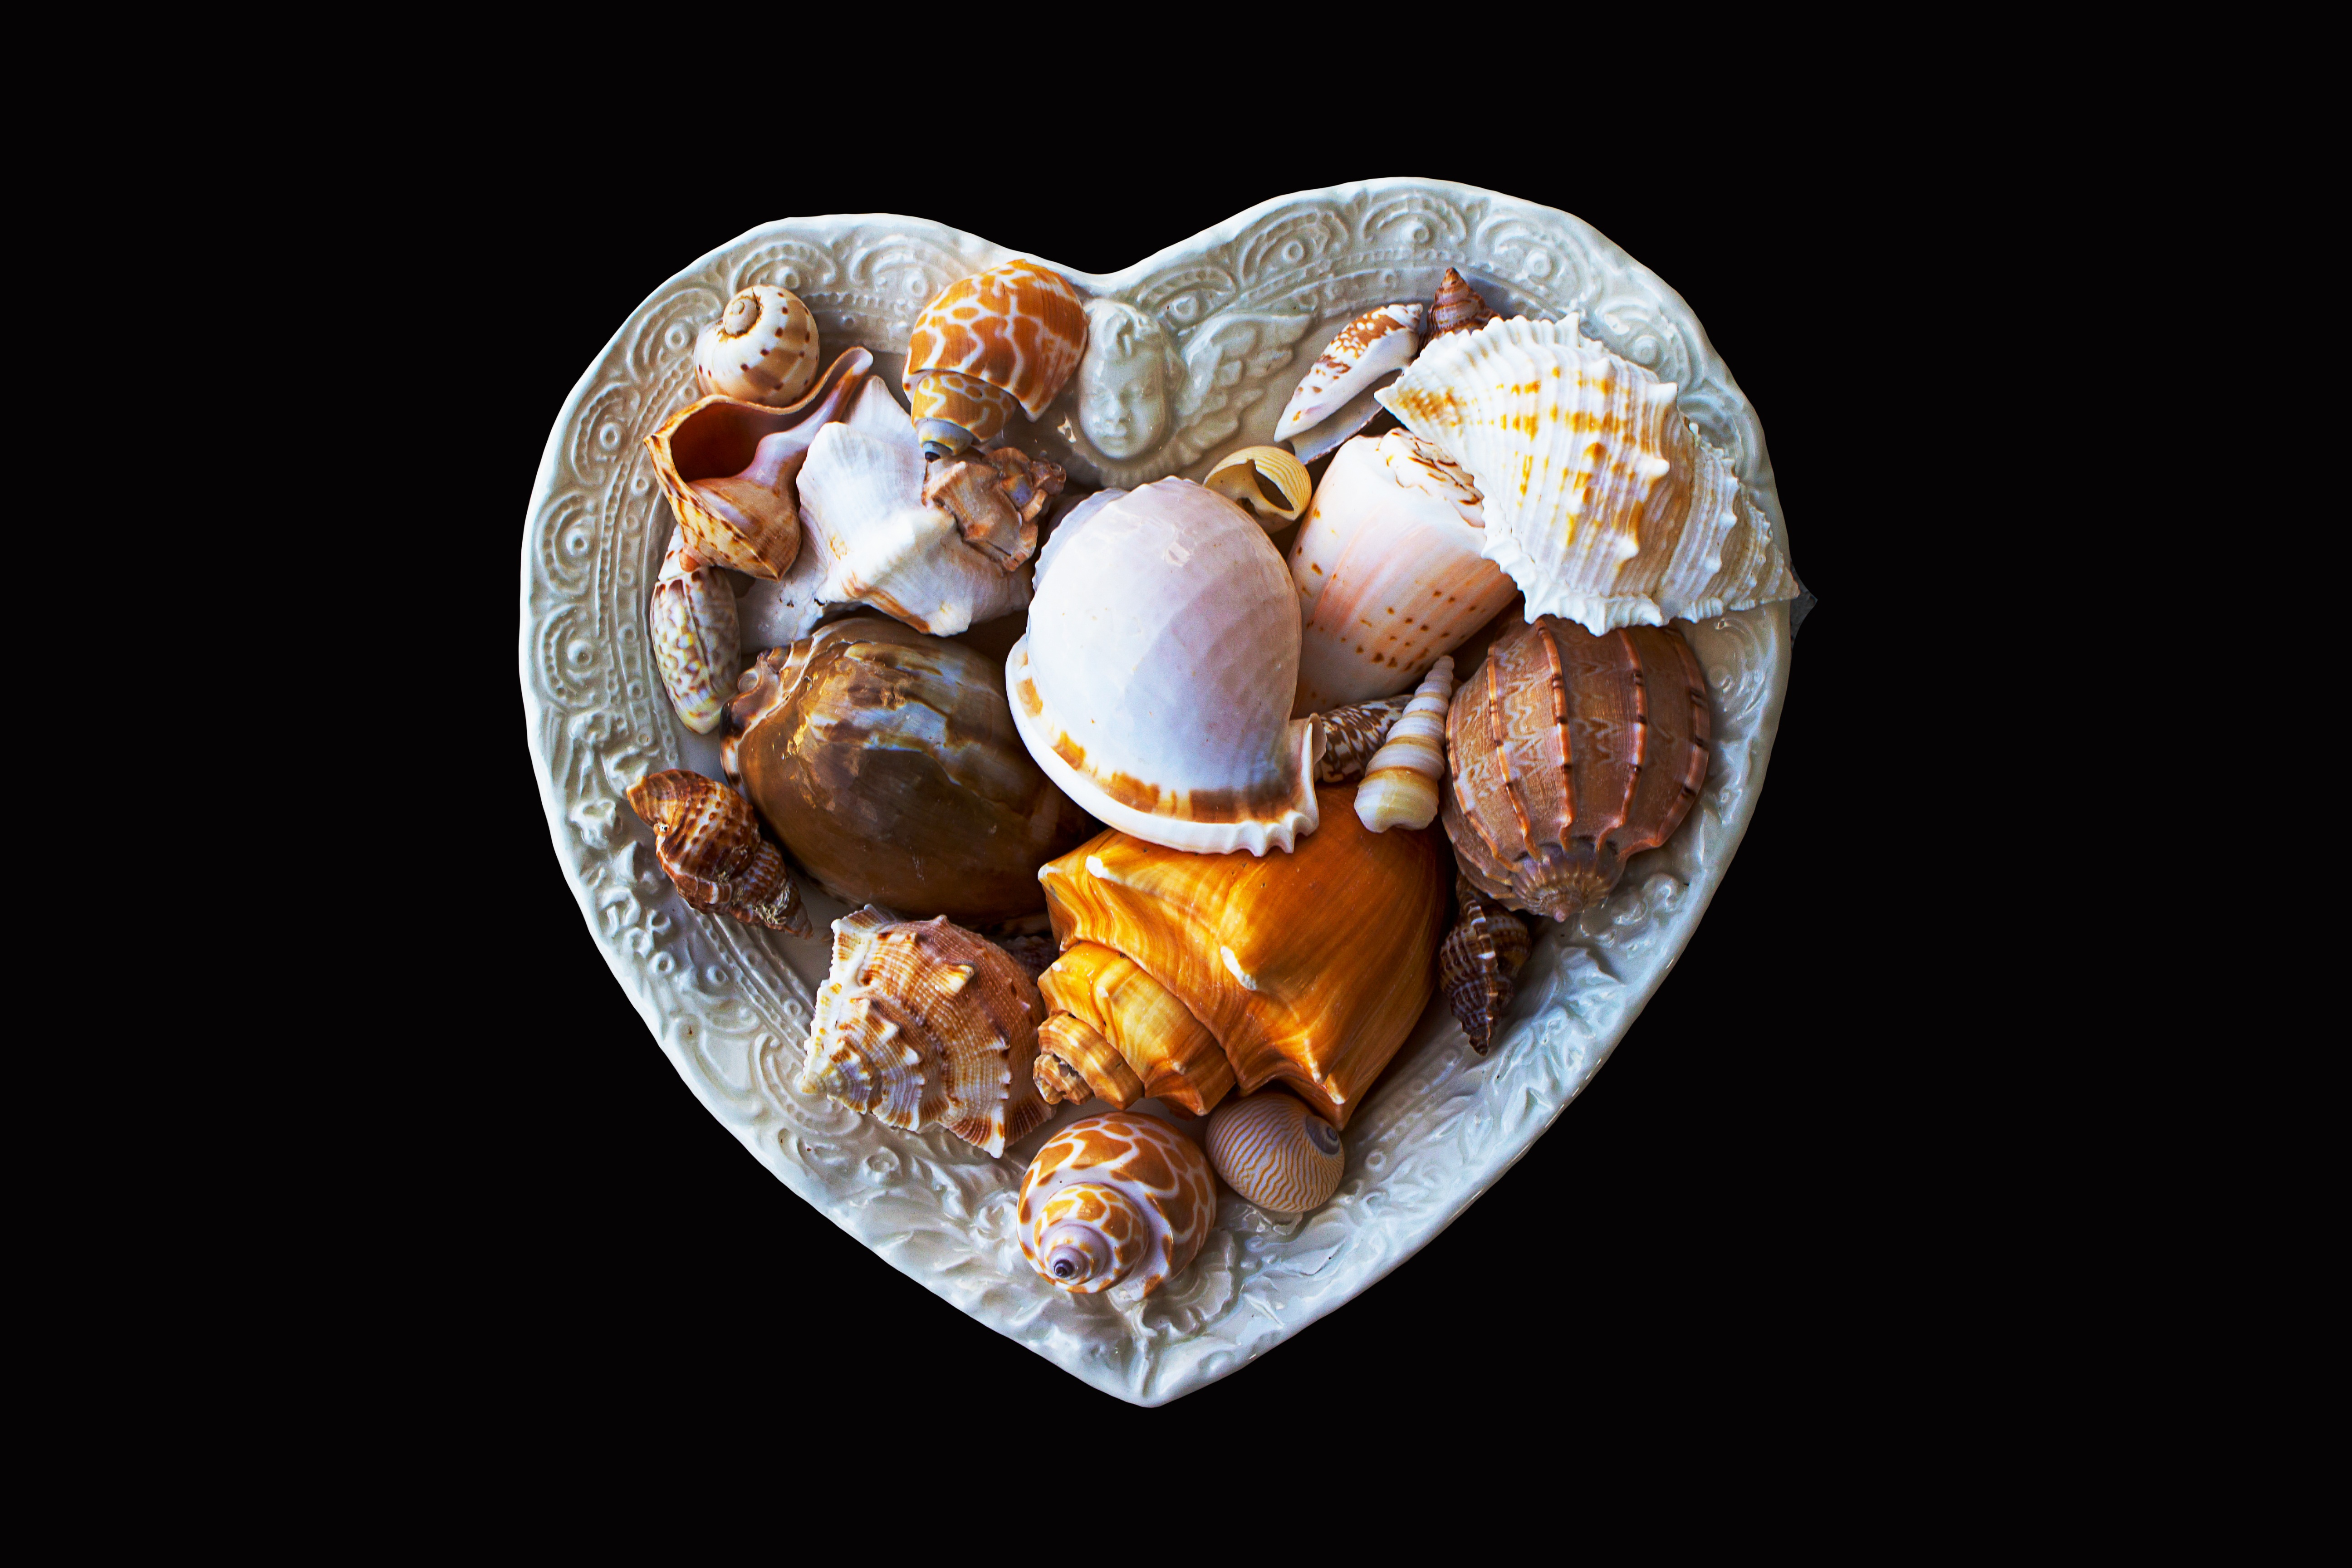
sea, heart, dish, food, produce, marine, molluscs, sea shells